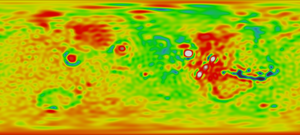
La géologie de Mars, parfois appelée aréologie, recouvre l'étude scientifique de Mars, de ses propriétés physiques, de ses reliefs, de sa composition, de son histoire et de tous les phénomènes qui l'ont affectée ou l'affectent encore.
En physique classique, le champ gravitationnel ou champ de gravitation est un champ réparti dans l'espace et dû à la présence d'une masse susceptible d'exercer une influence gravitationnelle sur tout autre corps présent à proximité. L'introduction de cette grandeur permet de s'affranchir du problème de la médiation de l'action à distance apparaissant dans l'expression de la force de gravitation universelle.